Lumberjack 100

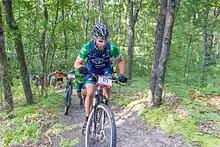
Lumberjack 100 climb

The Lumberjack 100 is an ultra-endurance mountain bike race held the 3rd Saturday in June at Michigan's Big M Cross Country Ski and Mountain Bike Trail in the Manistee National Forest. The race is a 100-mile mountain bike marathon and is part of the National Ultra Endurance Series. The race course consists of three 33.33 mile laps in the Udell Hills area and crosses the North Country National Scenic Trail twice per lap. The course contains over 8,000 feet of climbing and is 80% single track. Due to venue limitations, only 450 racers are allowed to participate.